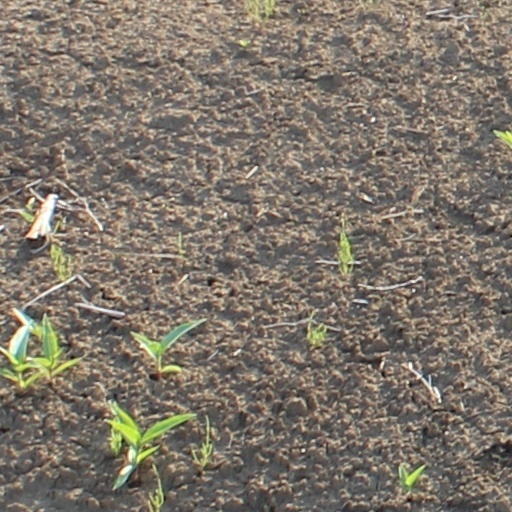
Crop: wheat